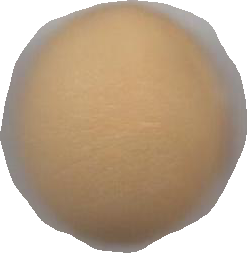
Variety: Grobogan